Janet Smith (Rhodesia)

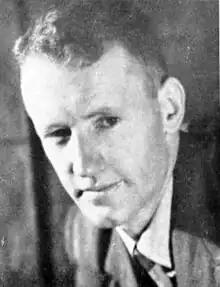
Ian Smith, circa 1954

In July 1948, a general election was called in Southern Rhodesia after the United Party government, headed by the Prime Minister, Sir Godfrey Huggins, unexpectedly lost a vote in the Legislative Assembly. In August, about a month before election day, Ian Smith was approached by members of the opposition Liberal Party who asked him to run for election in Selukwe. Jacob Smit's Liberals, despite their name, were decidedly illiberal, chiefly representing commercial farming, mining and industrial interests. Smith was initially reluctant, saying he was too busy organising his life to stand, but agreed after one of the Liberal officials suggested that a political career might allow him to defend the values he had fought for in the Second World War. With their wedding barely a fortnight away, Smith was astonished to learn of her husband's decision to run for the Southern Rhodesian Legislative Assembly, having never before heard him discuss politics. She asked him, "Are you interested in politics—party politics?" He replied, "I can't say that I am really interested in party politics, but I've always been most interested in sound government."